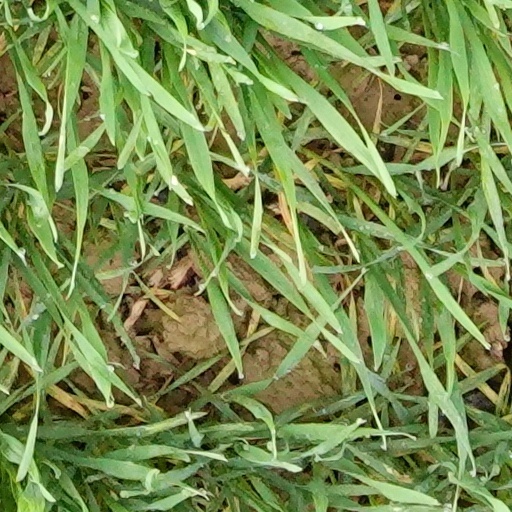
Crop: wheat